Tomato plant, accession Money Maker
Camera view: horizontal (90 deg, fisheye); turntable rotation: 120 degrees
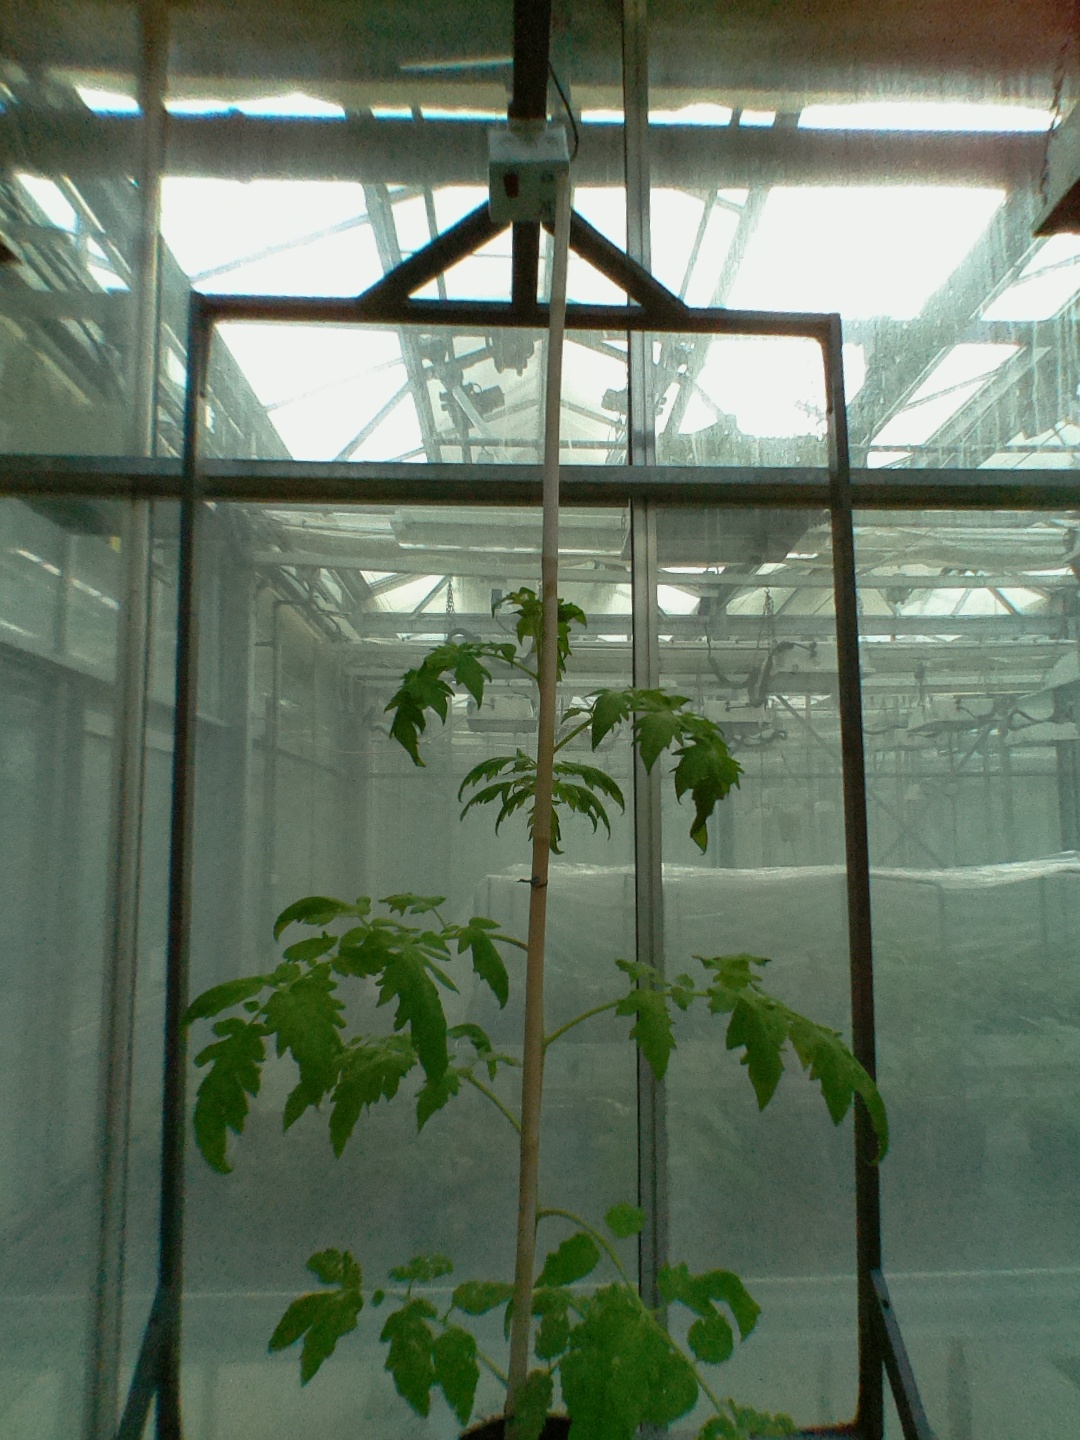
BBCH growth stage 15: 10 of true leaves visible